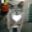
Label: cat